Wind wave

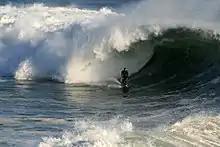
Large wave breaking

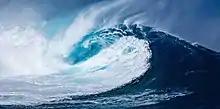

Some waves undergo a phenomenon called "breaking". A breaking wave is one whose base can no longer support its top, causing it to collapse. A wave breaks when it runs into shallow water, or when two wave systems oppose and combine forces. When the slope, or steepness ratio, of a wave, is too great, breaking is inevitable.